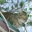
Label: cat